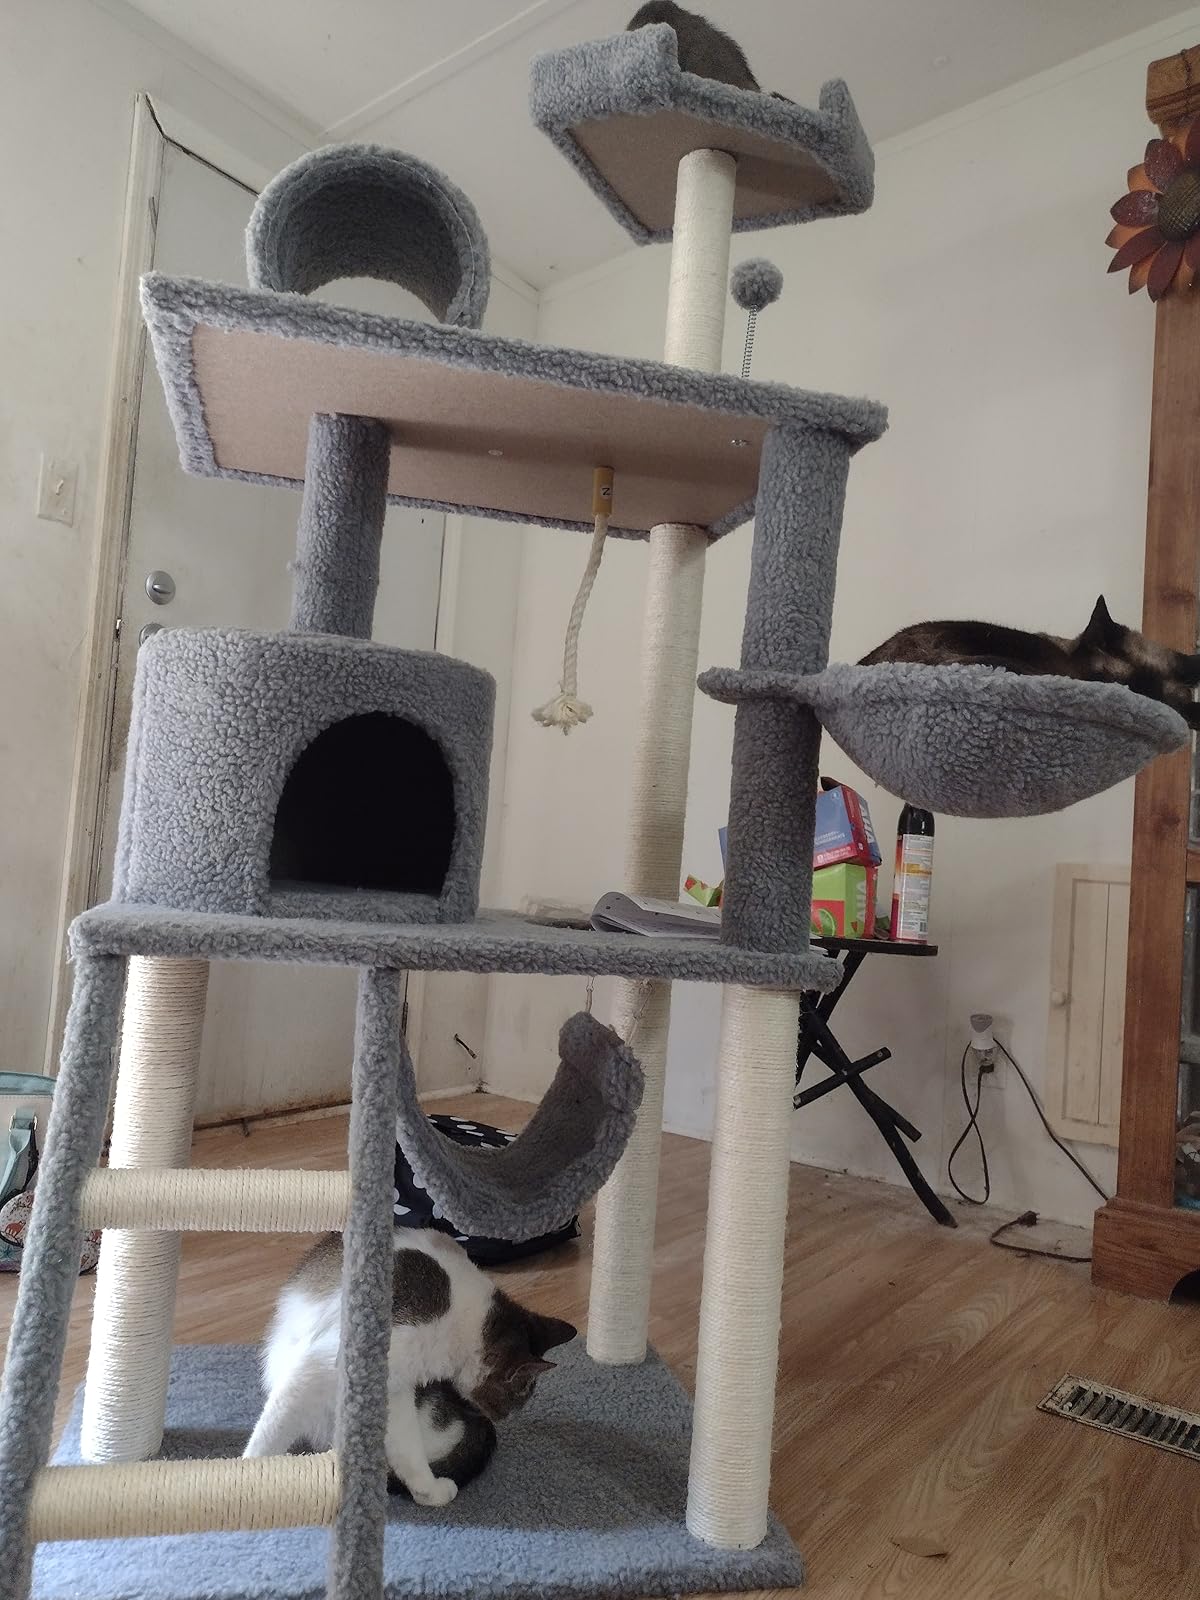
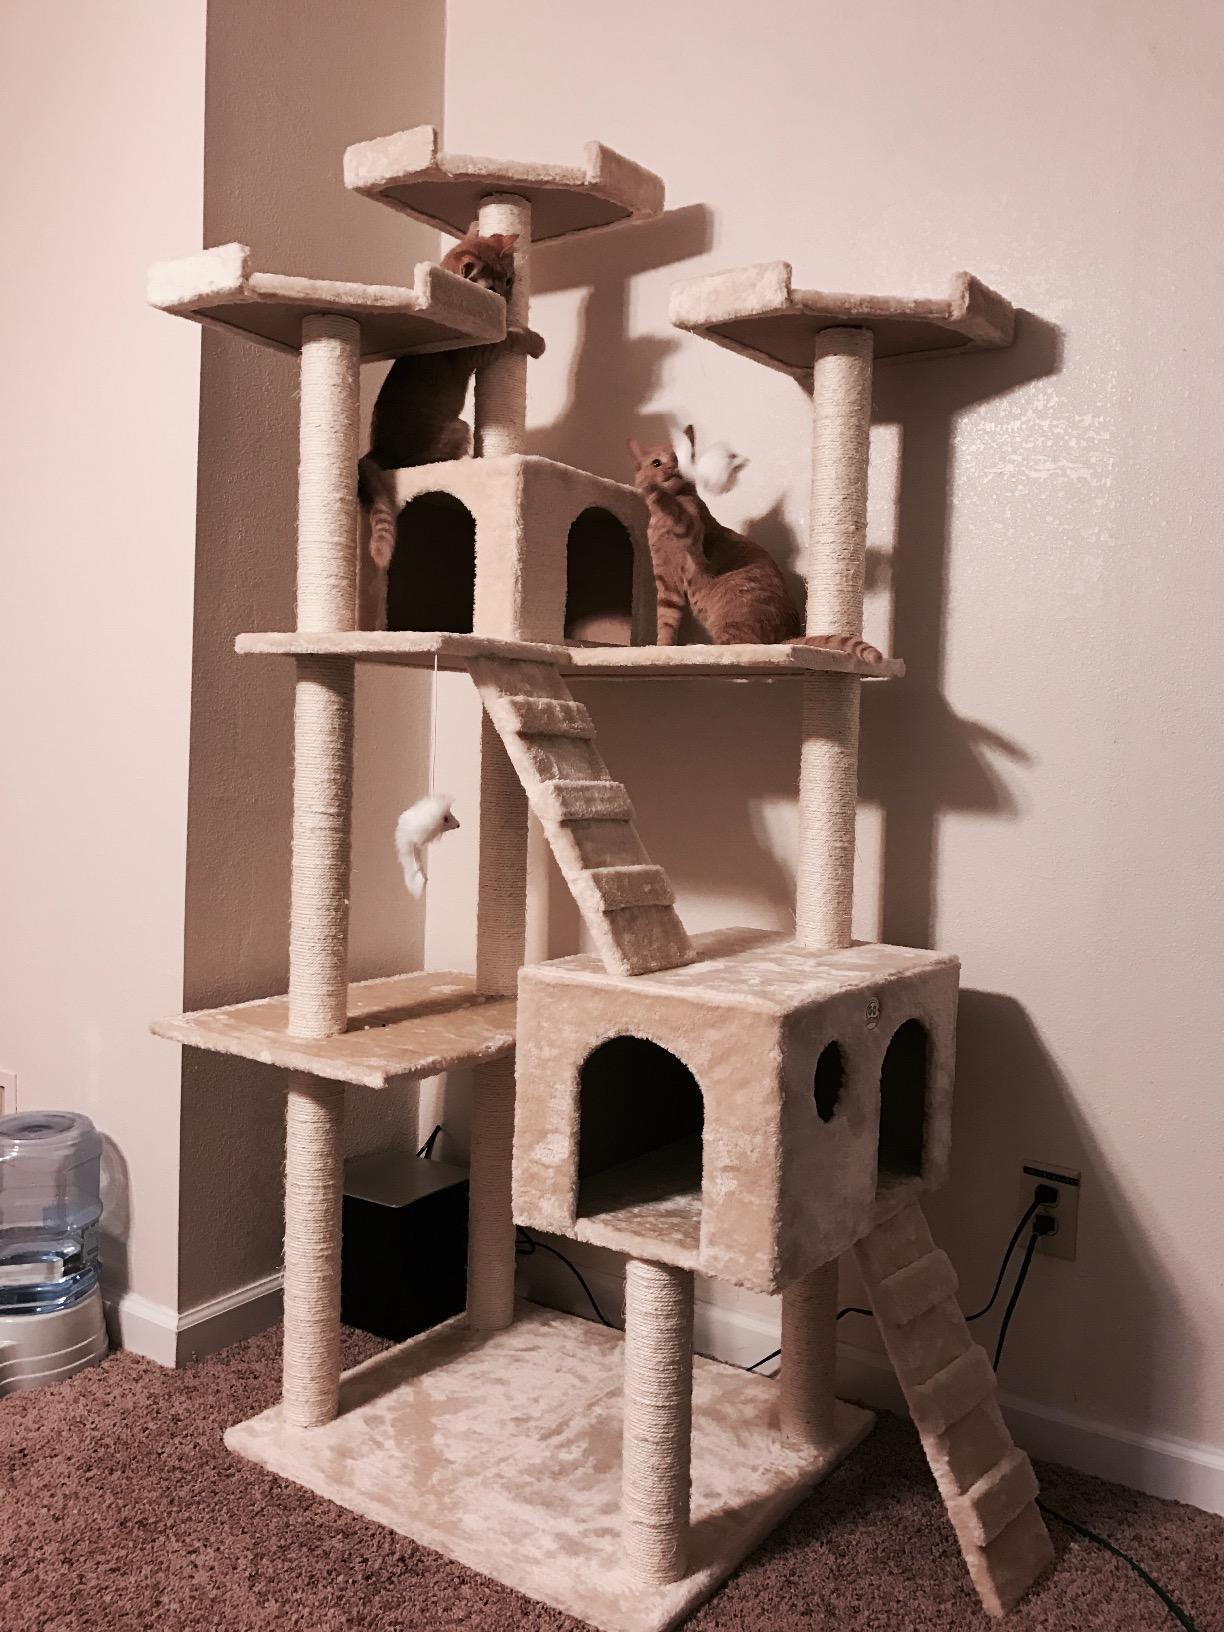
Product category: items_cat tree
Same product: no